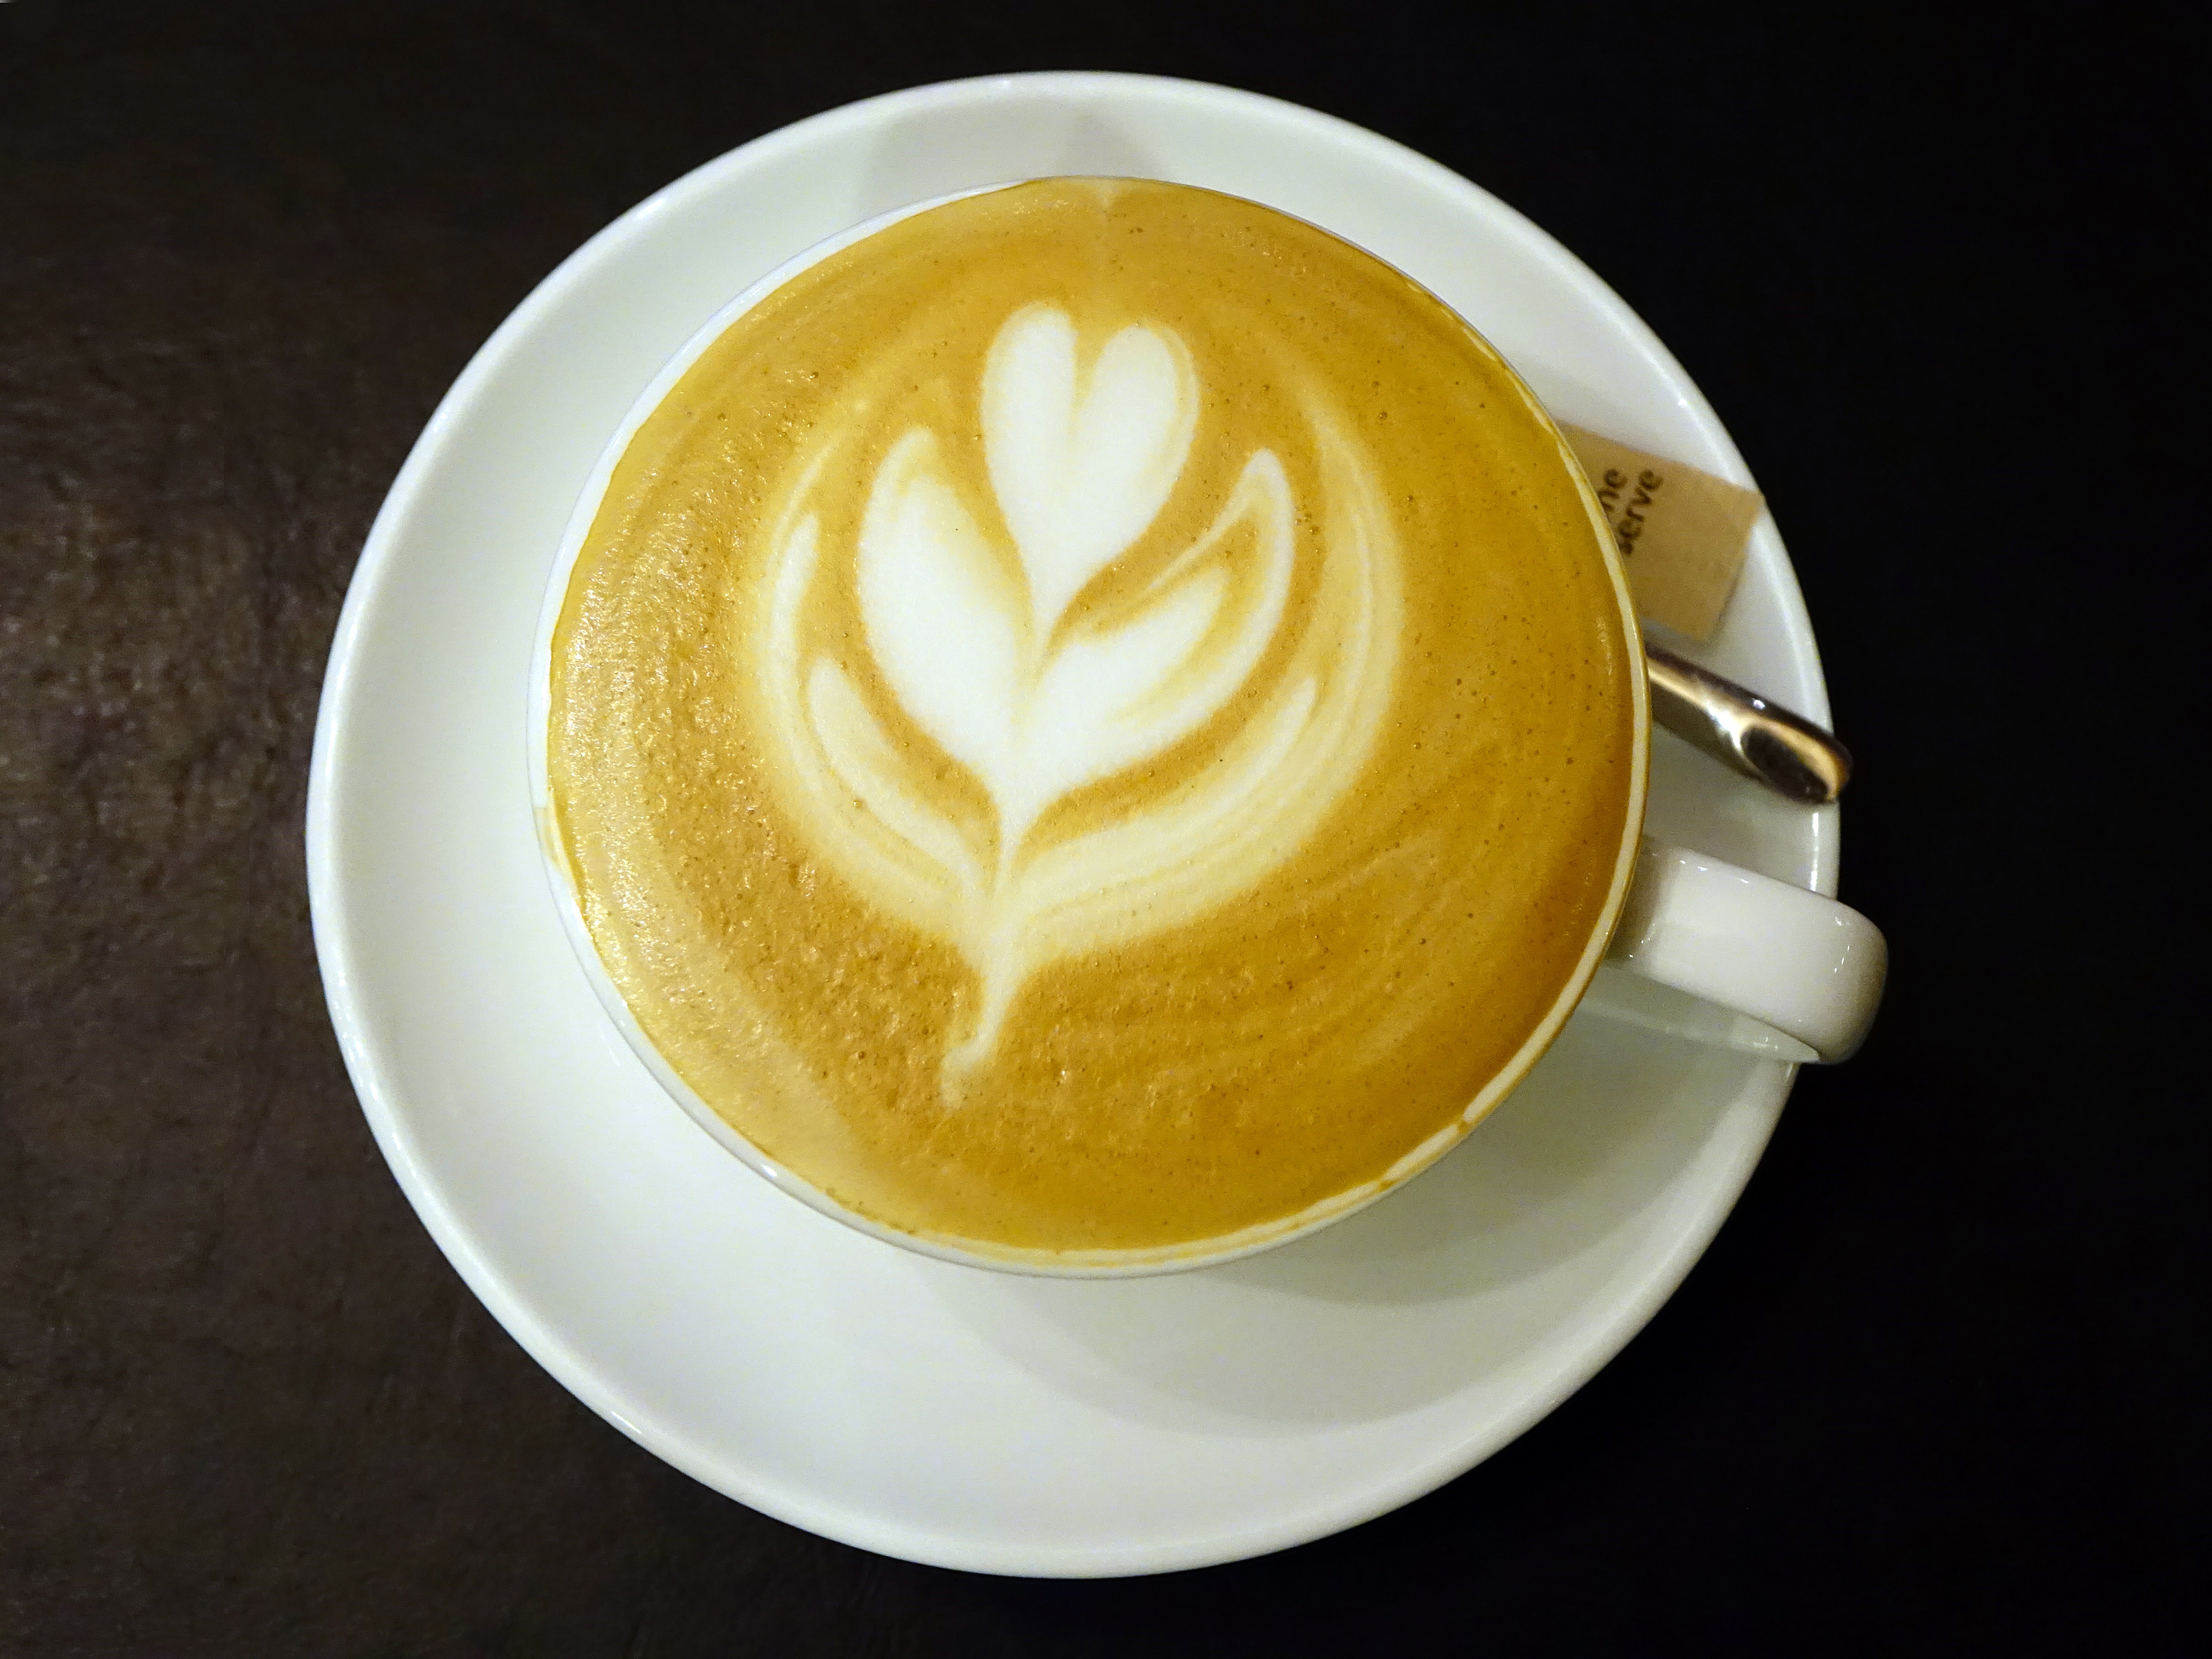
coffee, aroma, cup, latte, cappuccino, decoration, dish, food, produce, fresh, beverage, drink, caffeine, relaxation, calabaza, flavor, flat white, caff macchiato